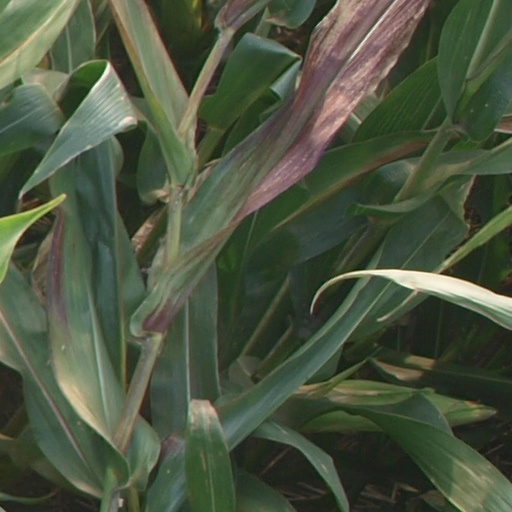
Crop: maize; corn